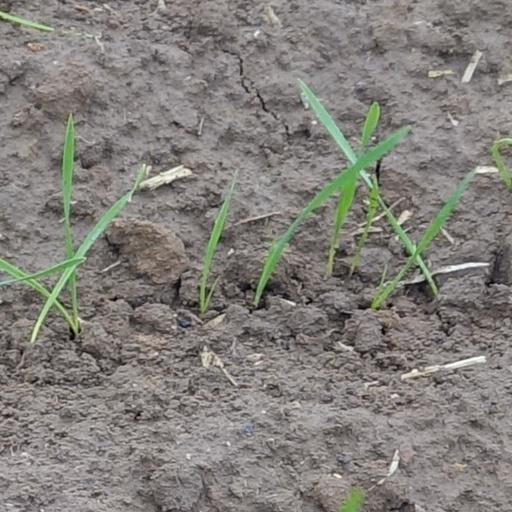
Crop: wheat